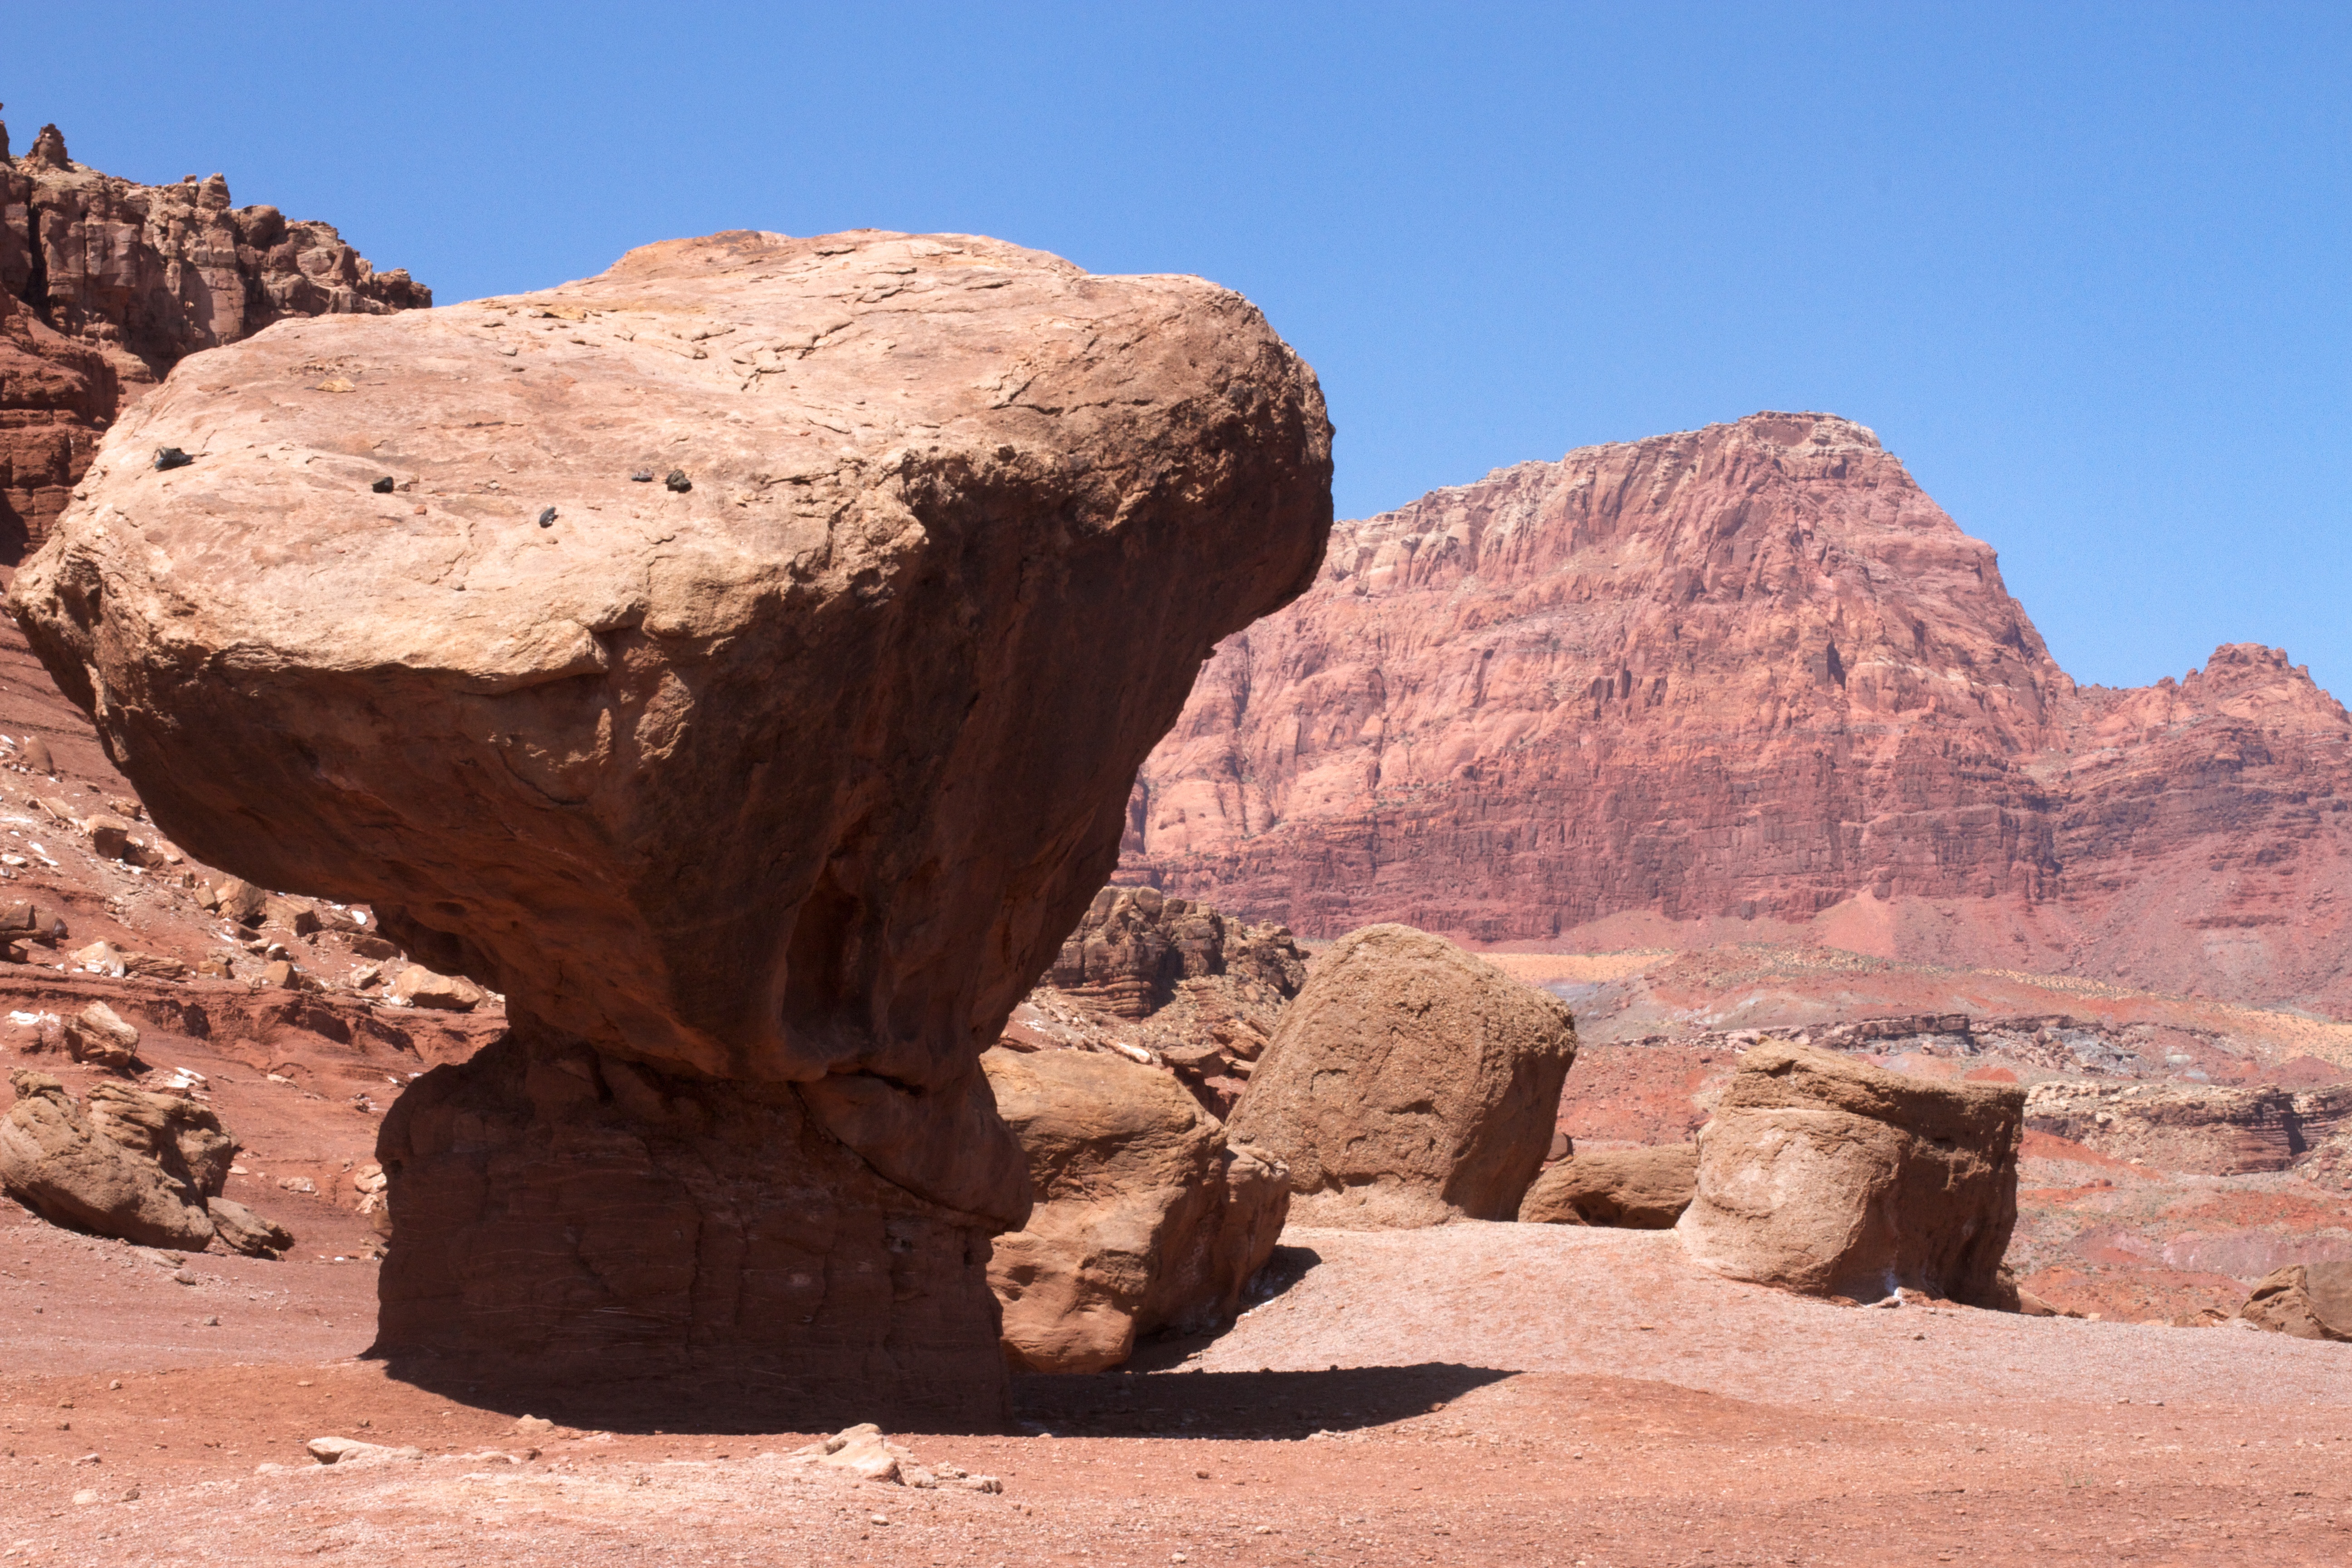
landscape, rock, architecture, desert, valley, formation, arch, canyon, terrain, material, geology, badlands, boulder, plateau, wadi, butte, monolith, landform, natural arch, ancient history, natural environment, geographical feature, aeolian landform